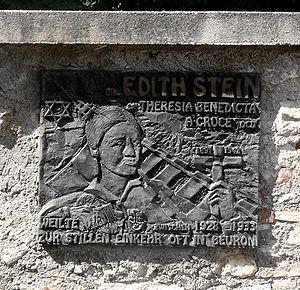
Edith Stein, en religion sœur Thérèse-Bénédicte de la Croix, née le 12 octobre 1891 à Breslau, dans l'Empire allemand, déportée le 2 août 1942, internée au camp d'extermination nazi d'Auschwitz, dans le territoire polonais occupé par le Troisième Reich où elle fut mise à mort le 9 août 1942, est une philosophe et théologienne allemande d'origine juive devenue religieuse carmélite. Elle a été canonisée par le pape Jean-Paul II le 11 octobre 1998. « Philosophe crucifiée », faite cosainte patronne de l'Europe par le pape Jean-Paul II le 1ᵉʳ octobre 1999, à l'ouverture du synode des évêques sur l'Europe, en même temps que Brigitte de Suède et Catherine de Sienne.